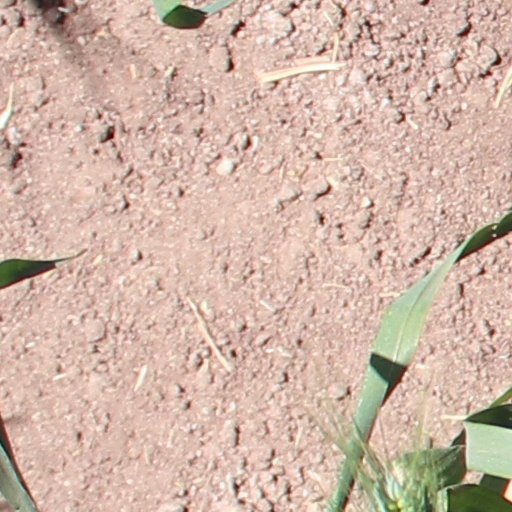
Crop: wheat